Budweiser trademark dispute

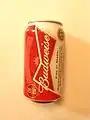
AB InBev's Budweiser sold in Japan

Where AB InBev has lost cases, it markets its product as "Bud" (as in Italy) or as "Anheuser-Busch B" (in Germany). In 2013, AB InBev was granted an EU-wide Community Trade Mark for the use of "Bud", after winning a related court case against Budvar.